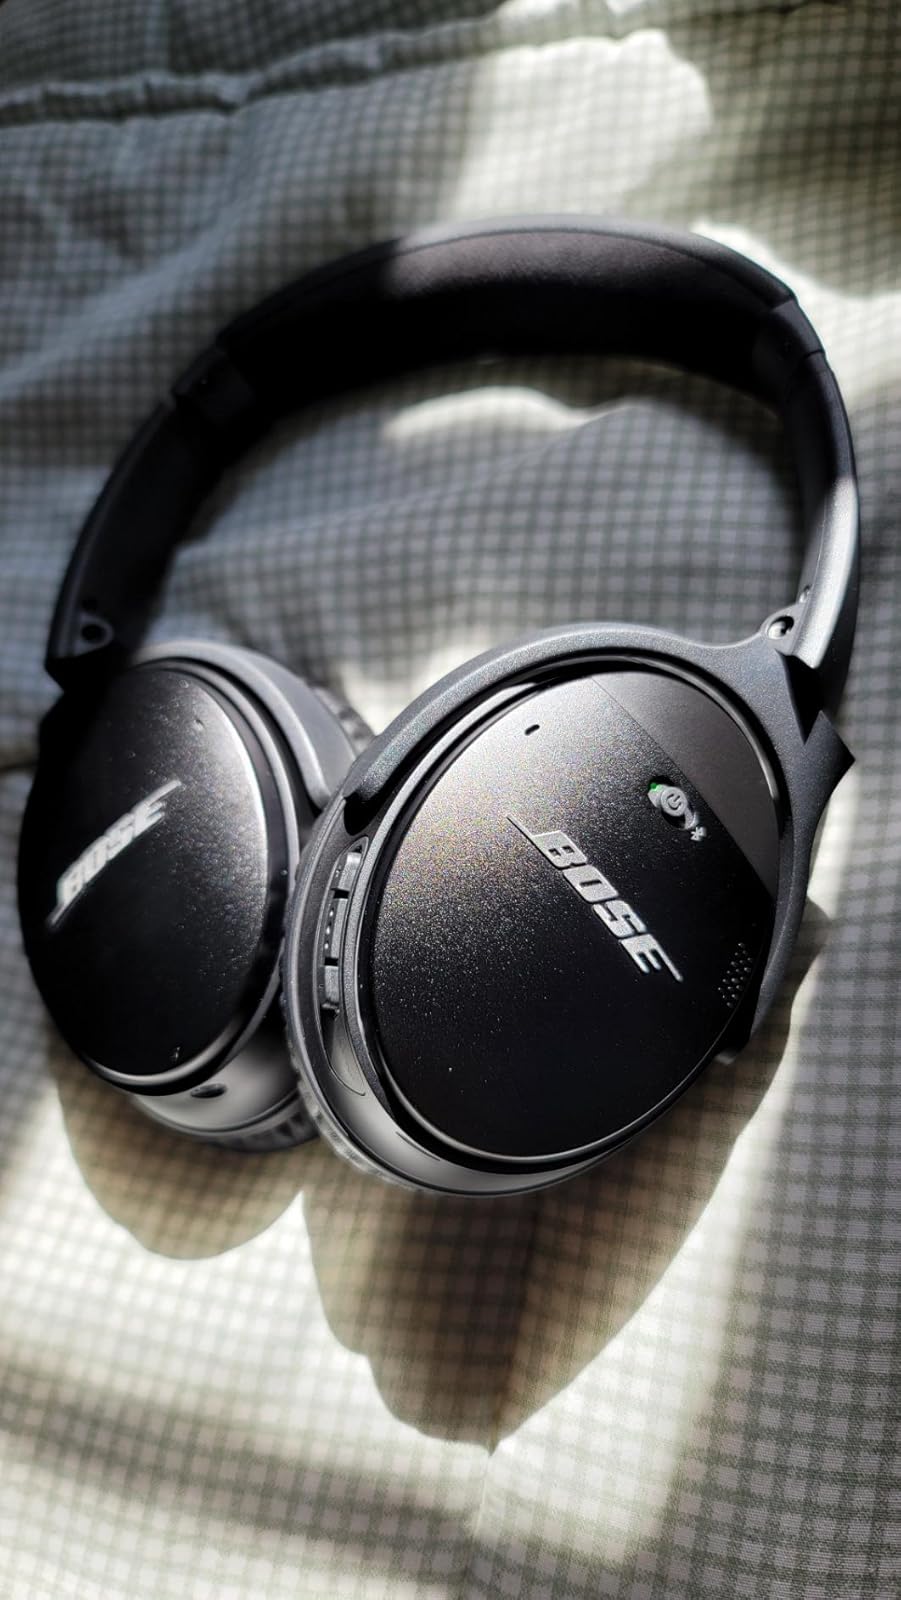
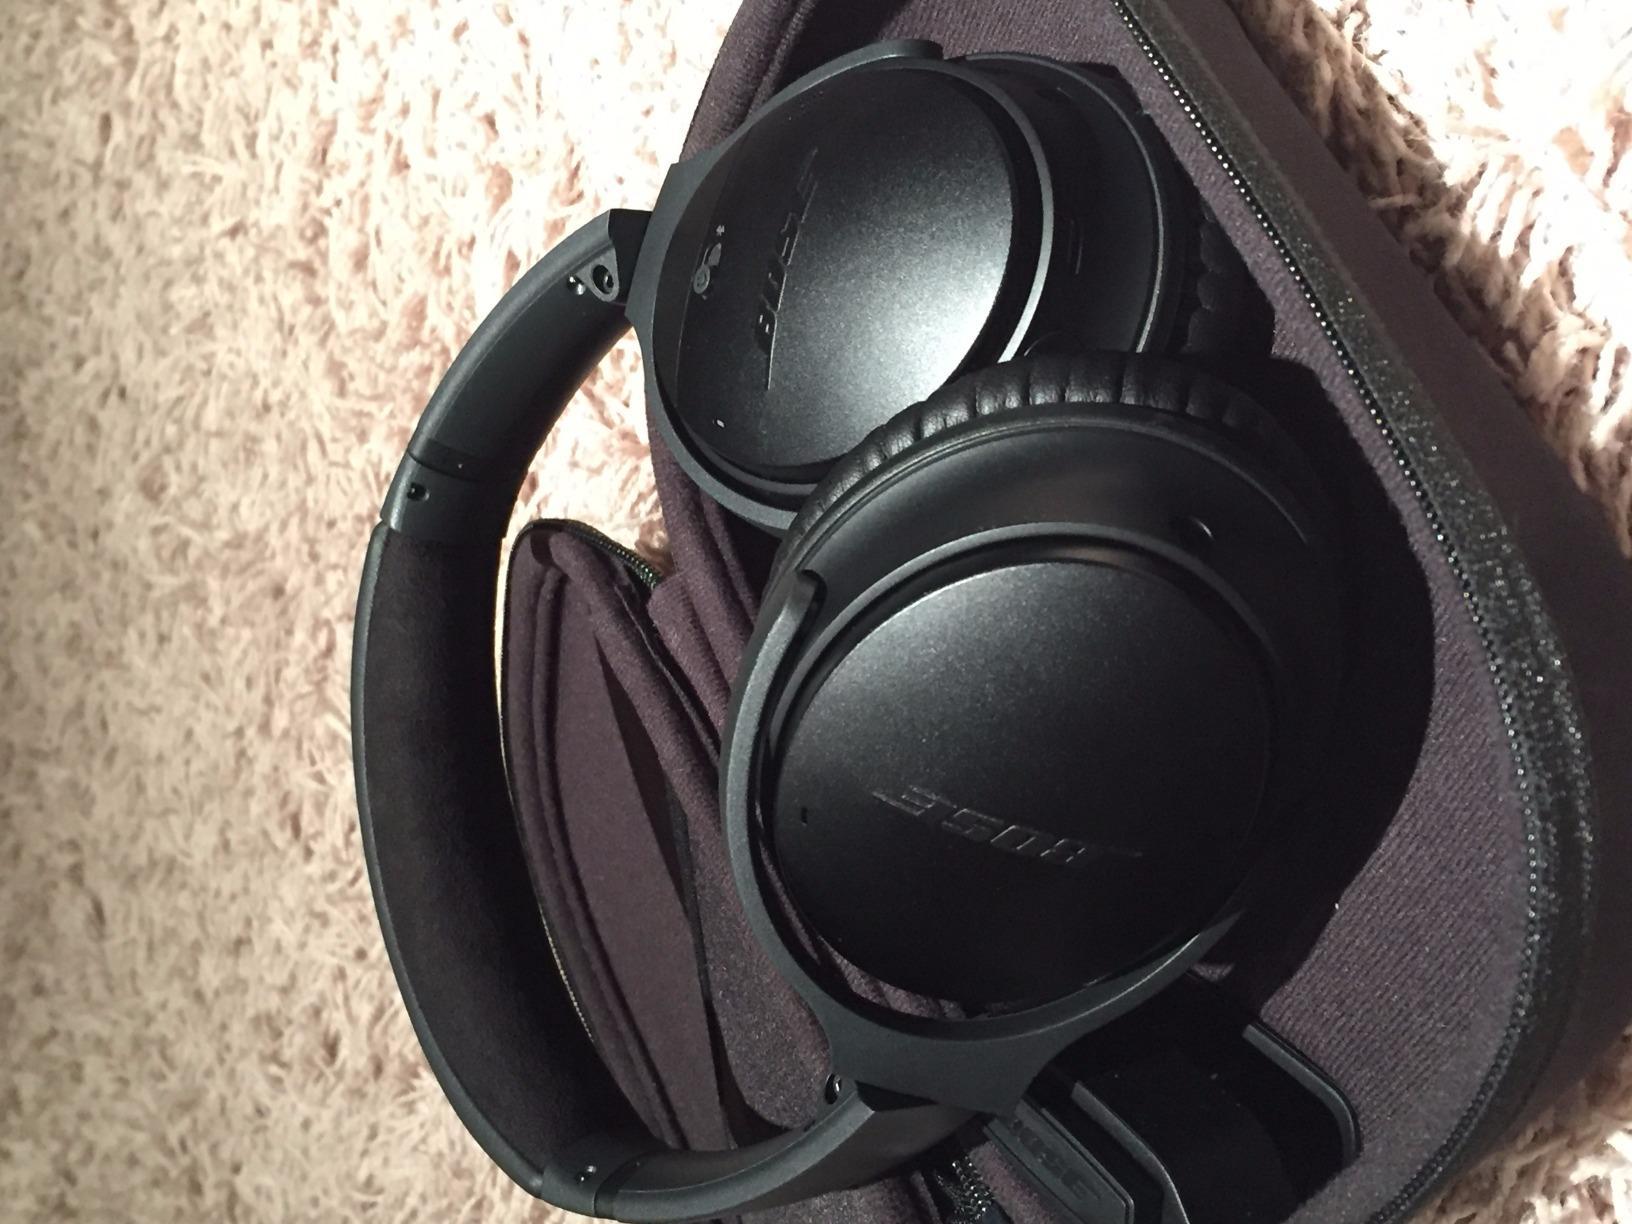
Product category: headphones
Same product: yes